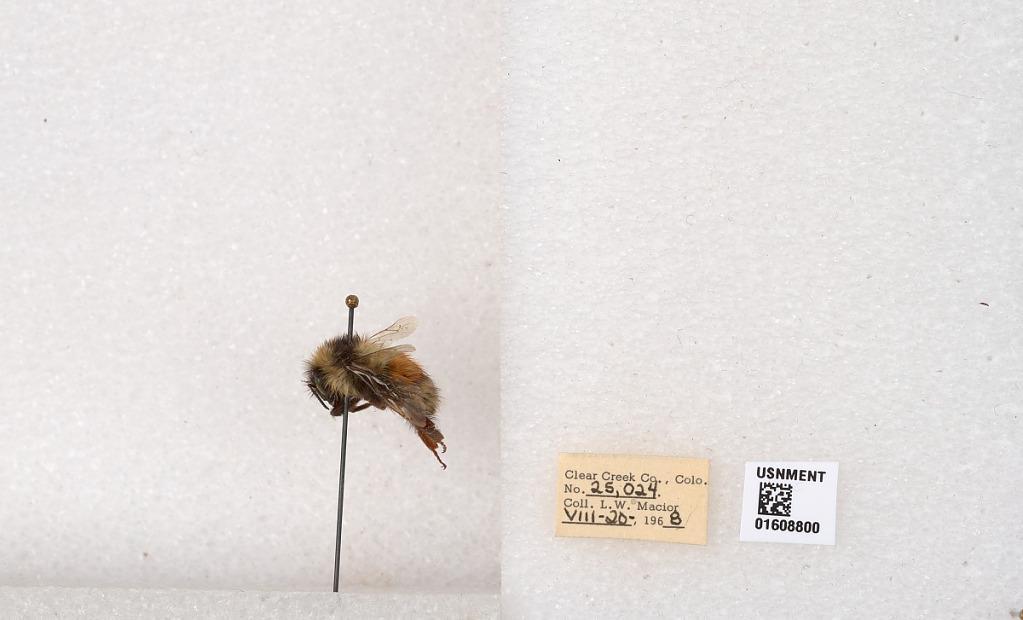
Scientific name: Bombus (Pyrobombus) sylvicola Kirby
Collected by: L. Macior
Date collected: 1968-7-20
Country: United States
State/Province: Colorado
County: Clear Creek
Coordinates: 39.6891, -105.644